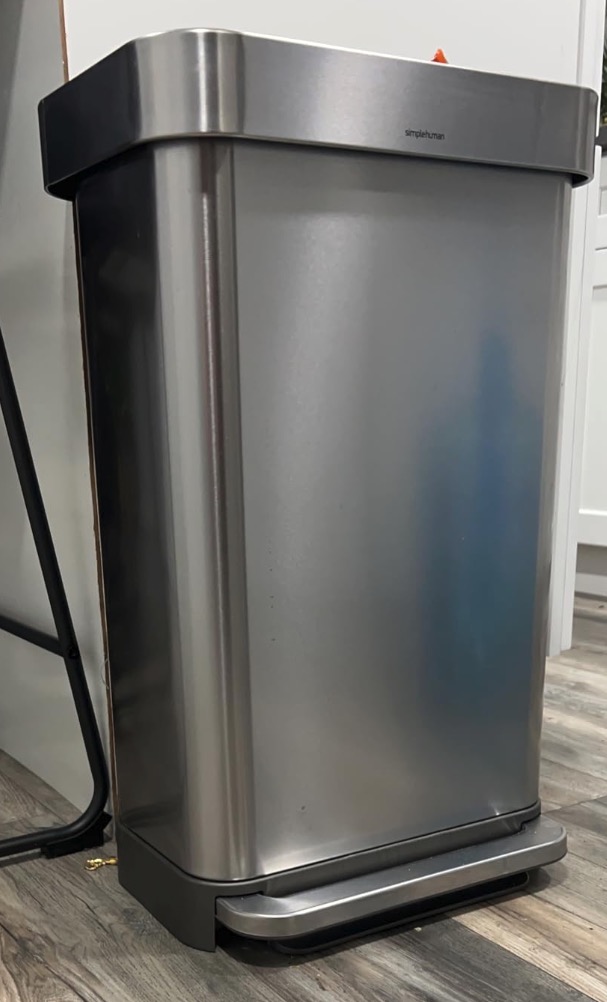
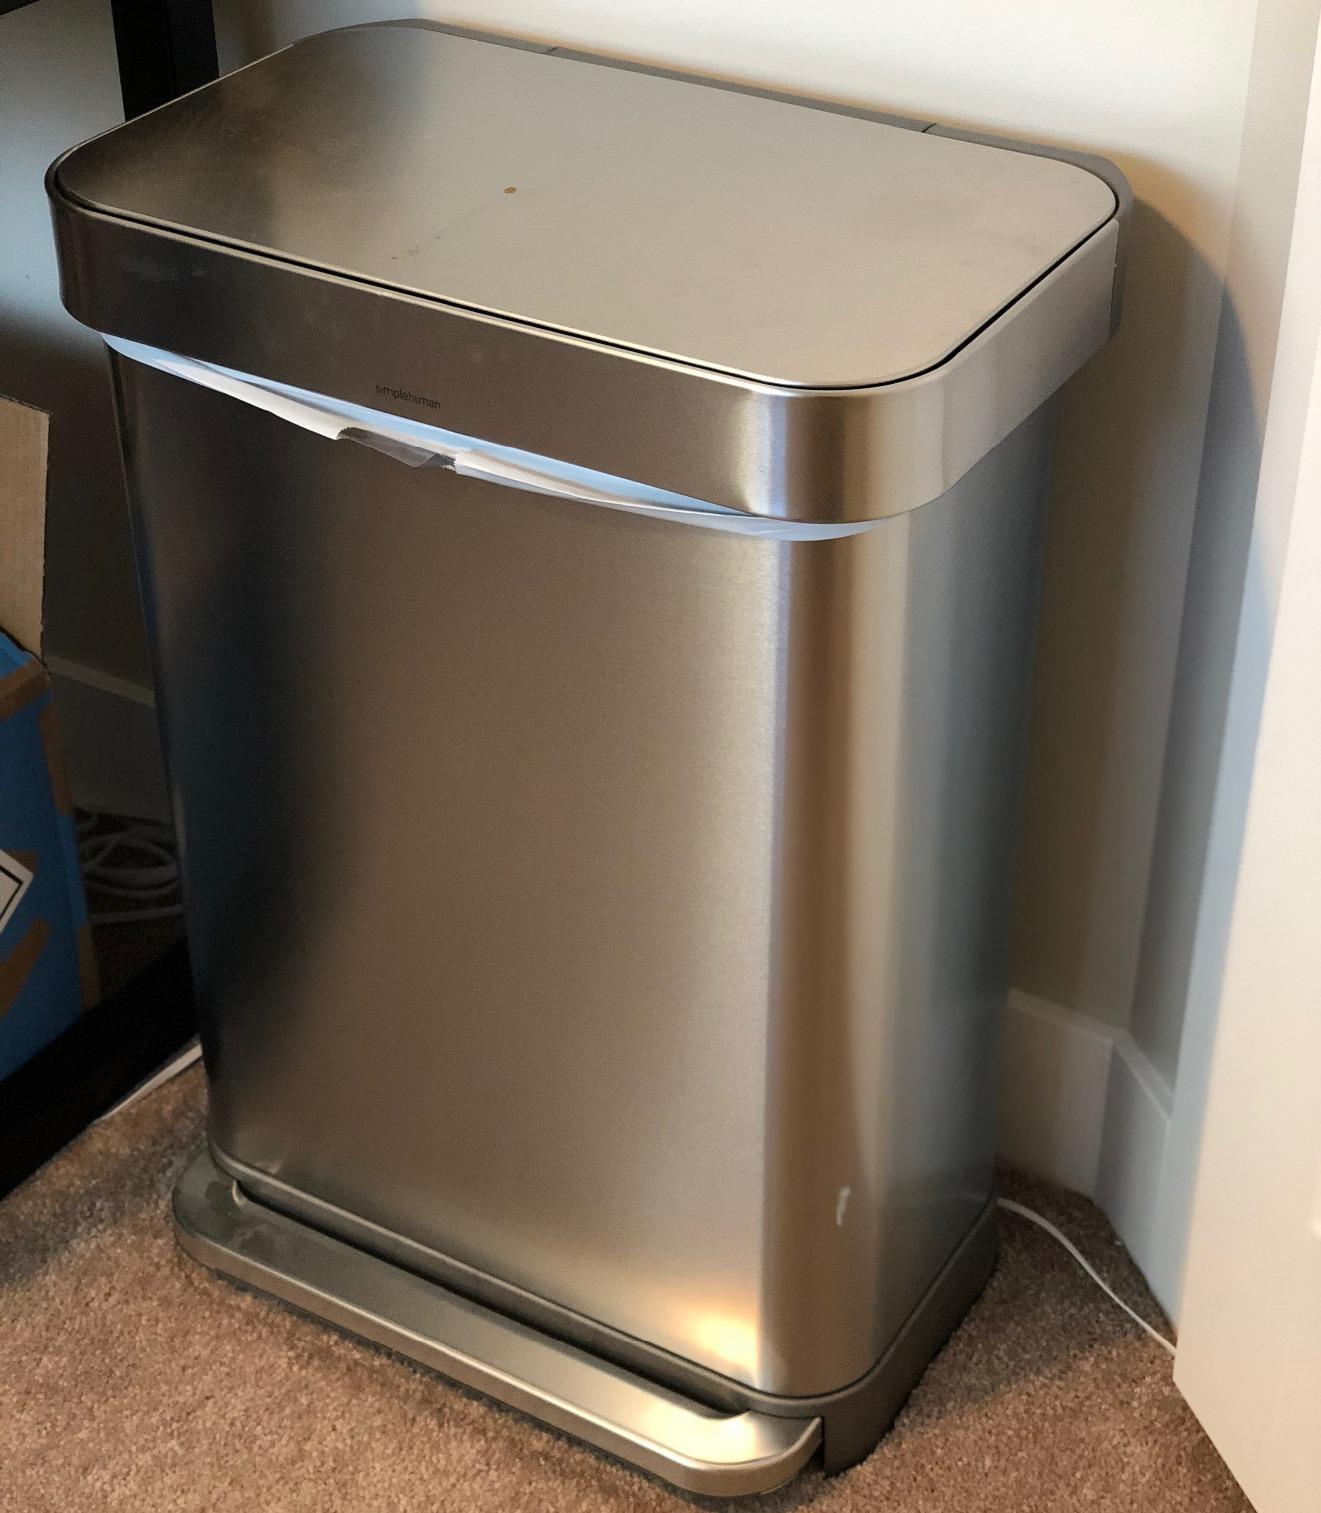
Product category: misc
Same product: yes